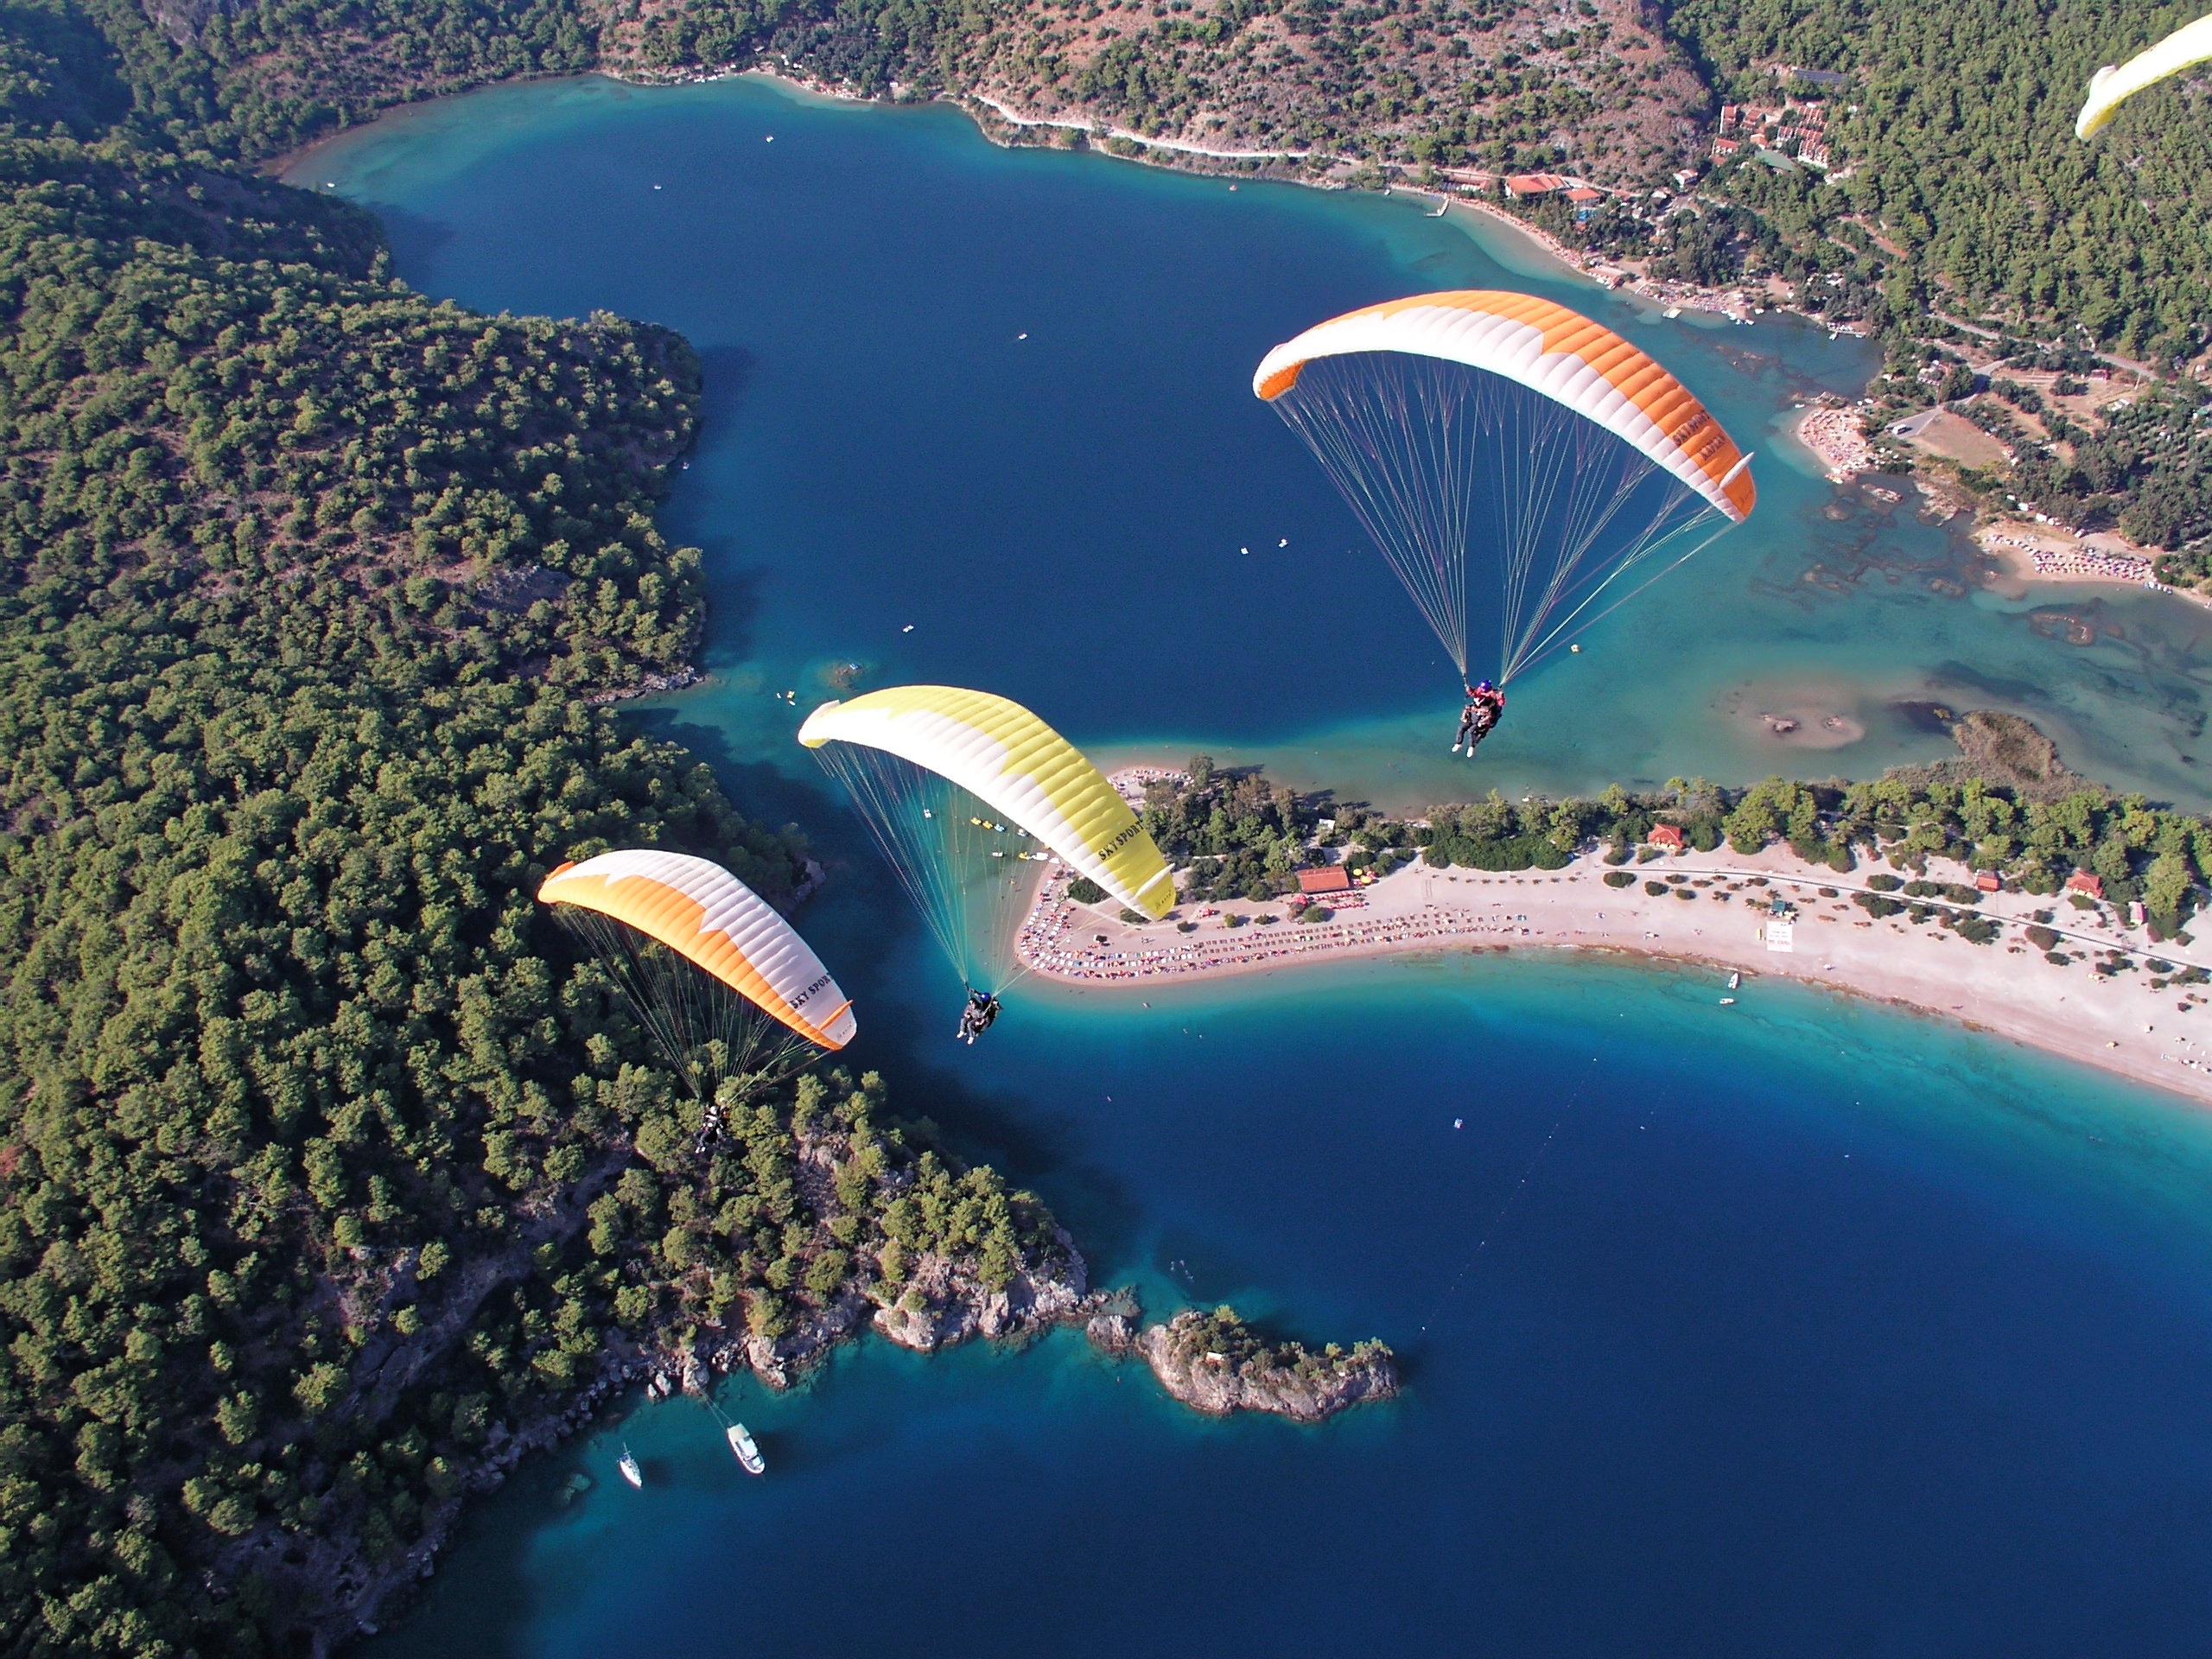
beach, landscape, sea, water, people, sky, sport, air, adventure, view, summer, clear, high, color, blue, freedom, extreme, extreme sport, leisure, aerial view, parachute, paragliding, coral reef, activity, reef, blue sky, paraglider, outdoors, sunny, sports, harness, day, air sports, aerial photography, extreme sports, land bay, atmosphere of earth, marine biology